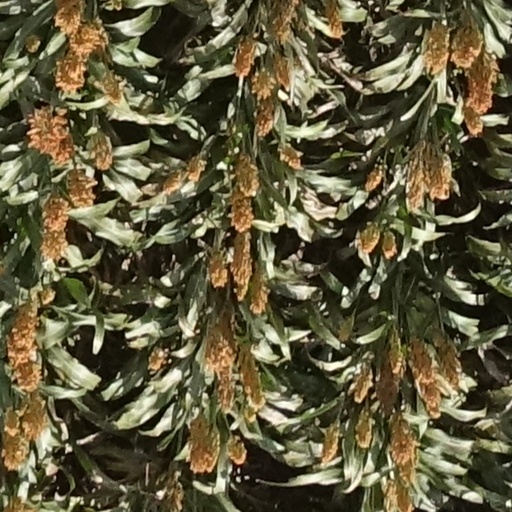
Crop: sorghum